St. Louis Cardinals

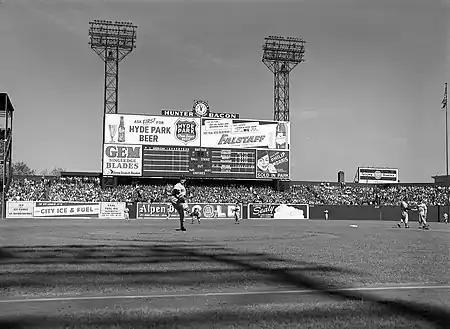
Sportsman's Park during the 1946 World Series

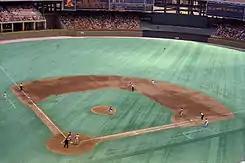
Busch Memorial Stadium, home stadium from 1966 to 2005

The Cardinals play their home games at Busch Stadium (also referred to as "New Busch Stadium" or "Busch III") in downtown St. Louis, straddling 7th and Clark near the intersection of Interstates 64, 55, and 44. The stadium opened for the 2006 season at a cost of $411 million and holds a normal capacity of 46,861. The Cardinals finished their inaugural season in the new Busch Stadium by winning the 2006 World Series, the first team to do so since the New York Yankees in 1923. This open-air stadium emulates the HOK Sport (now Populous)-designed "retro-style" baseball-only parks built since the 1990s. The open panoramic perspective over the outfield wall offers a remarkable view of St. Louis' downtown skyline featuring the distinctive Gateway Arch. A replica of the Eads Bridge spans the entrance to the park on the third base side, while the statue of Stan Musial stands in front of that entrance. Other statues at the corner of 8th and Clark include Hall of Famers Rogers Hornsby, Ozzie Smith, George Sisler, Cool Papa Bell, Bob Gibson, Jack Buck, and others.